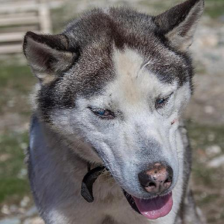
Label: animals